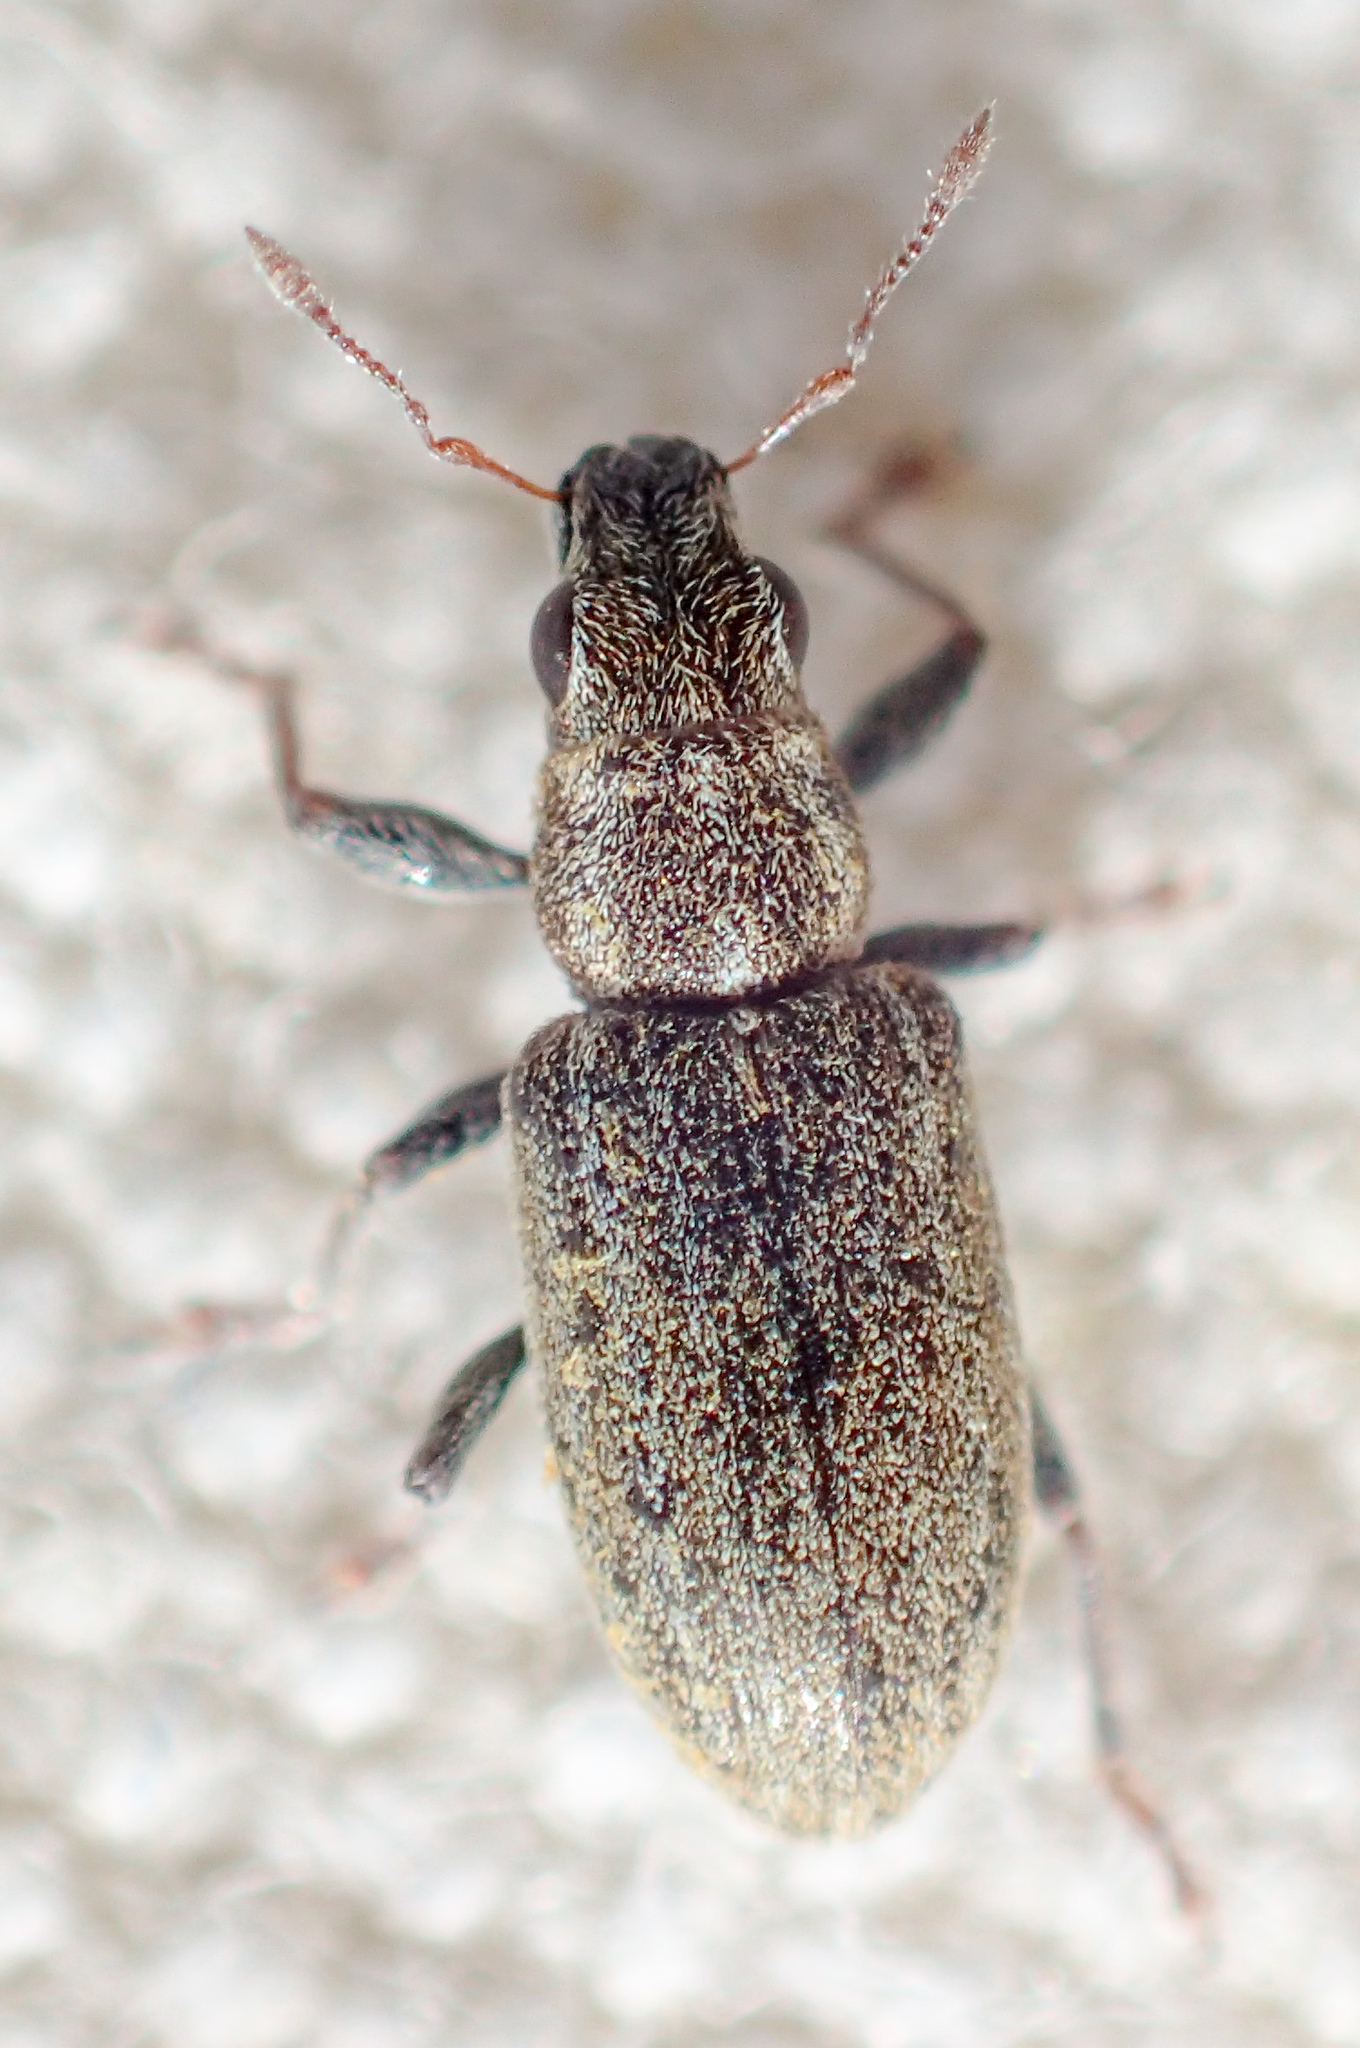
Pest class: pea_leaf_weevil